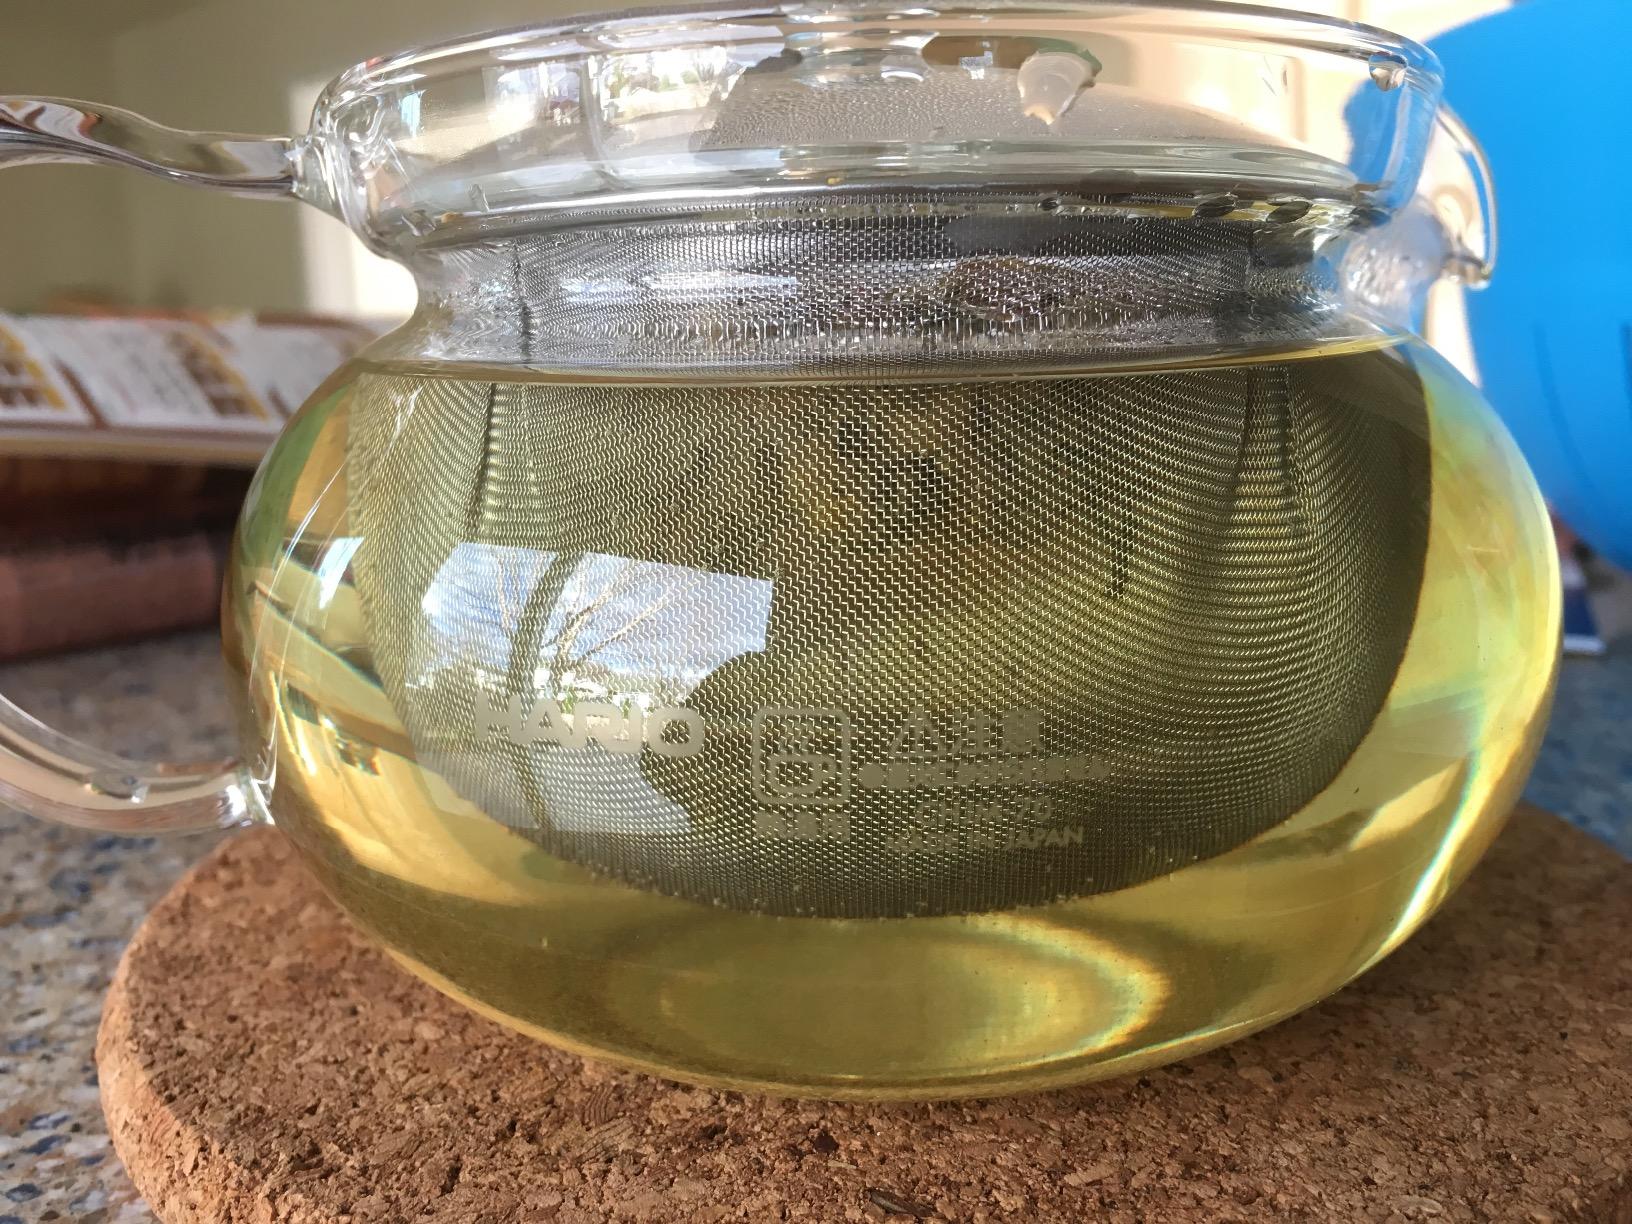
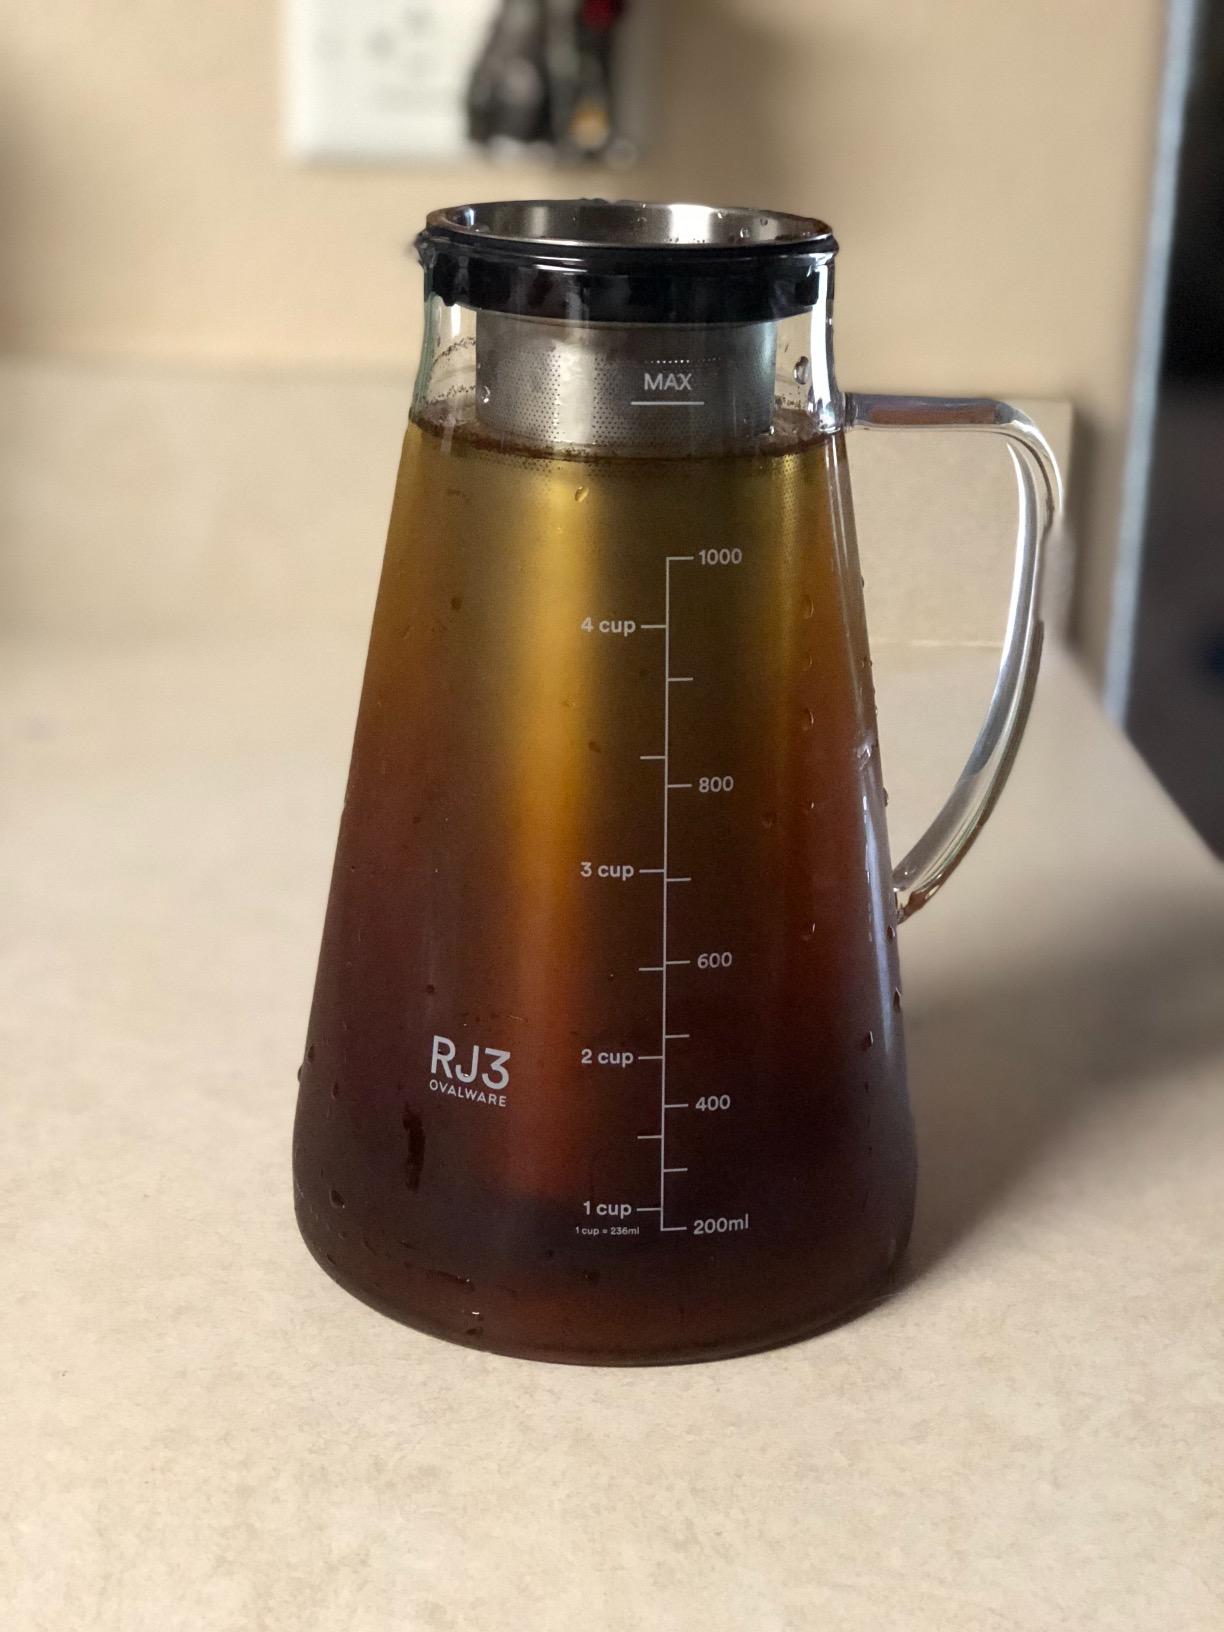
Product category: items_tea
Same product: no